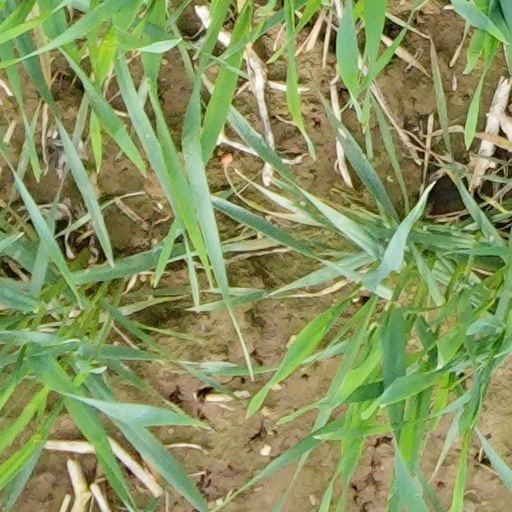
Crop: wheat